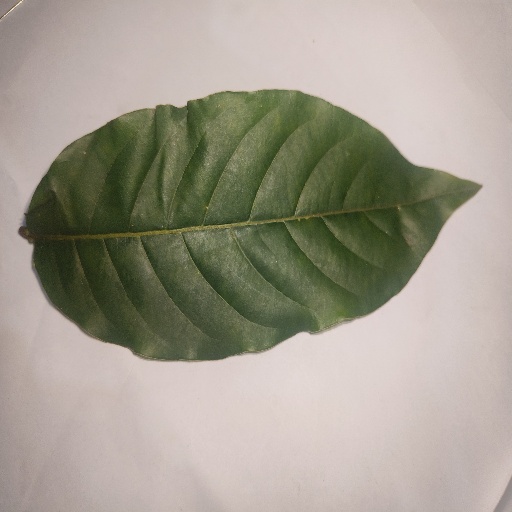
Species: HariTaki
Leaf condition: Healthy Leaf